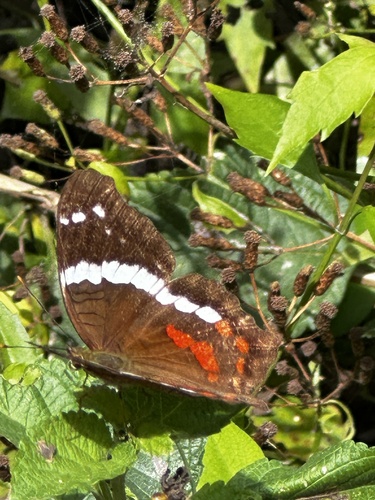
Scientific name: Anartia fatima
Common name: Banded peacock
Family: Nymphalidae
Order: Lepidoptera
Pollinator type: Primary pollinator
Habitat: Open areas and gardens
Geographic range: South America
Conservation status: Least Concern